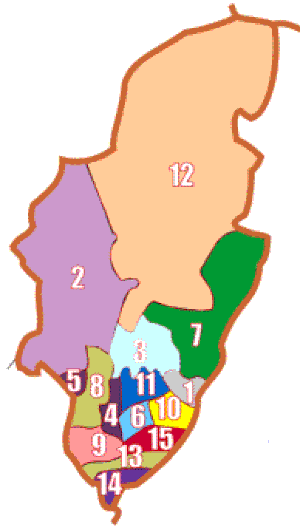
1. Bardakčije 2. Betanija - Šip 3. Breka - Koševo II 4. Ciglane - Gorica 5. Donji Velešići 6. Džidžikovac - Koševo I 7. Hrastovi - Mrkovići 8. Koševsko Brdo 9. Marijin Dvor - Crni Vrh 10. Mejtaš - Bjelave 11. MZ Park - Višnjik 12. Pionirska Dolina – Nahorevo 13. Skenderija - Podtekija 14. Soukbunar 15. Trg Oslobođenja
Centar est une municipalité de Bosnie-Herzégovine située dans le canton de Sarajevo et dans la Fédération de Bosnie-et-Herzégovine. Selon les premiers résultats du recensement bosnien de 2013, elle compte 12 083 habitants.